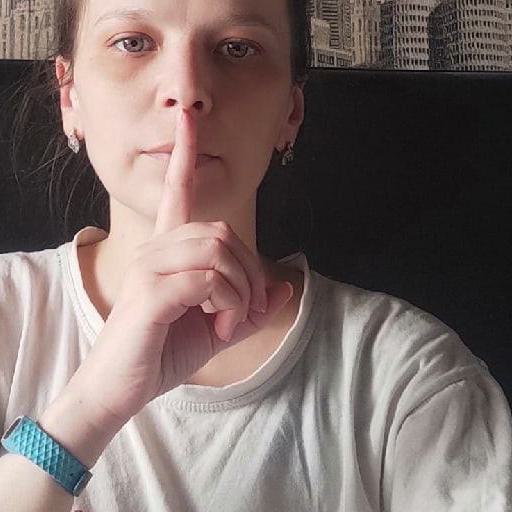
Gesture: mute